Chance Pe Dance

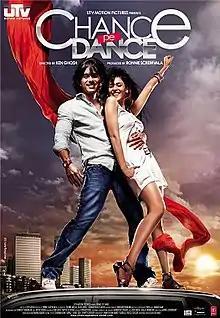
Theatrical release poster

Chance Pe Dance is a 2010 Indian Hindi-language dance film starring Shahid Kapoor and Genelia D'Souza and supported by Mohnish Behl and Prince Rodde. It is directed by Ken Ghosh and produced by Ronnie Screwvala under his banner, UTV Motion Pictures. The film was released on 15 January 2010 and failed to make a mark at the box-office.